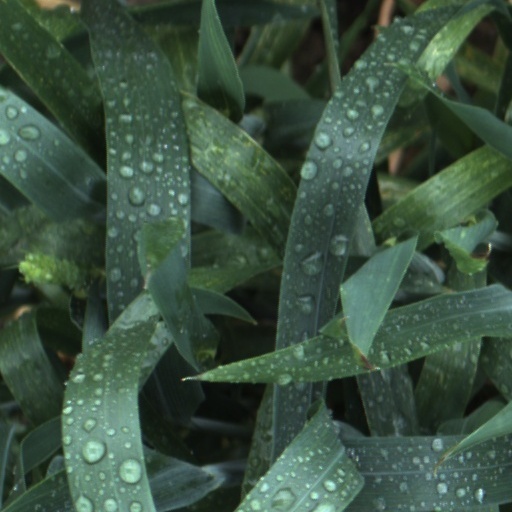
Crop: wheat